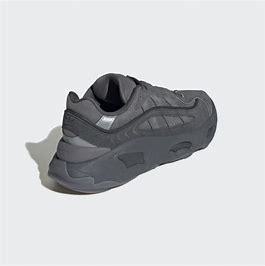
Brand: Adidas
Model: Oznova